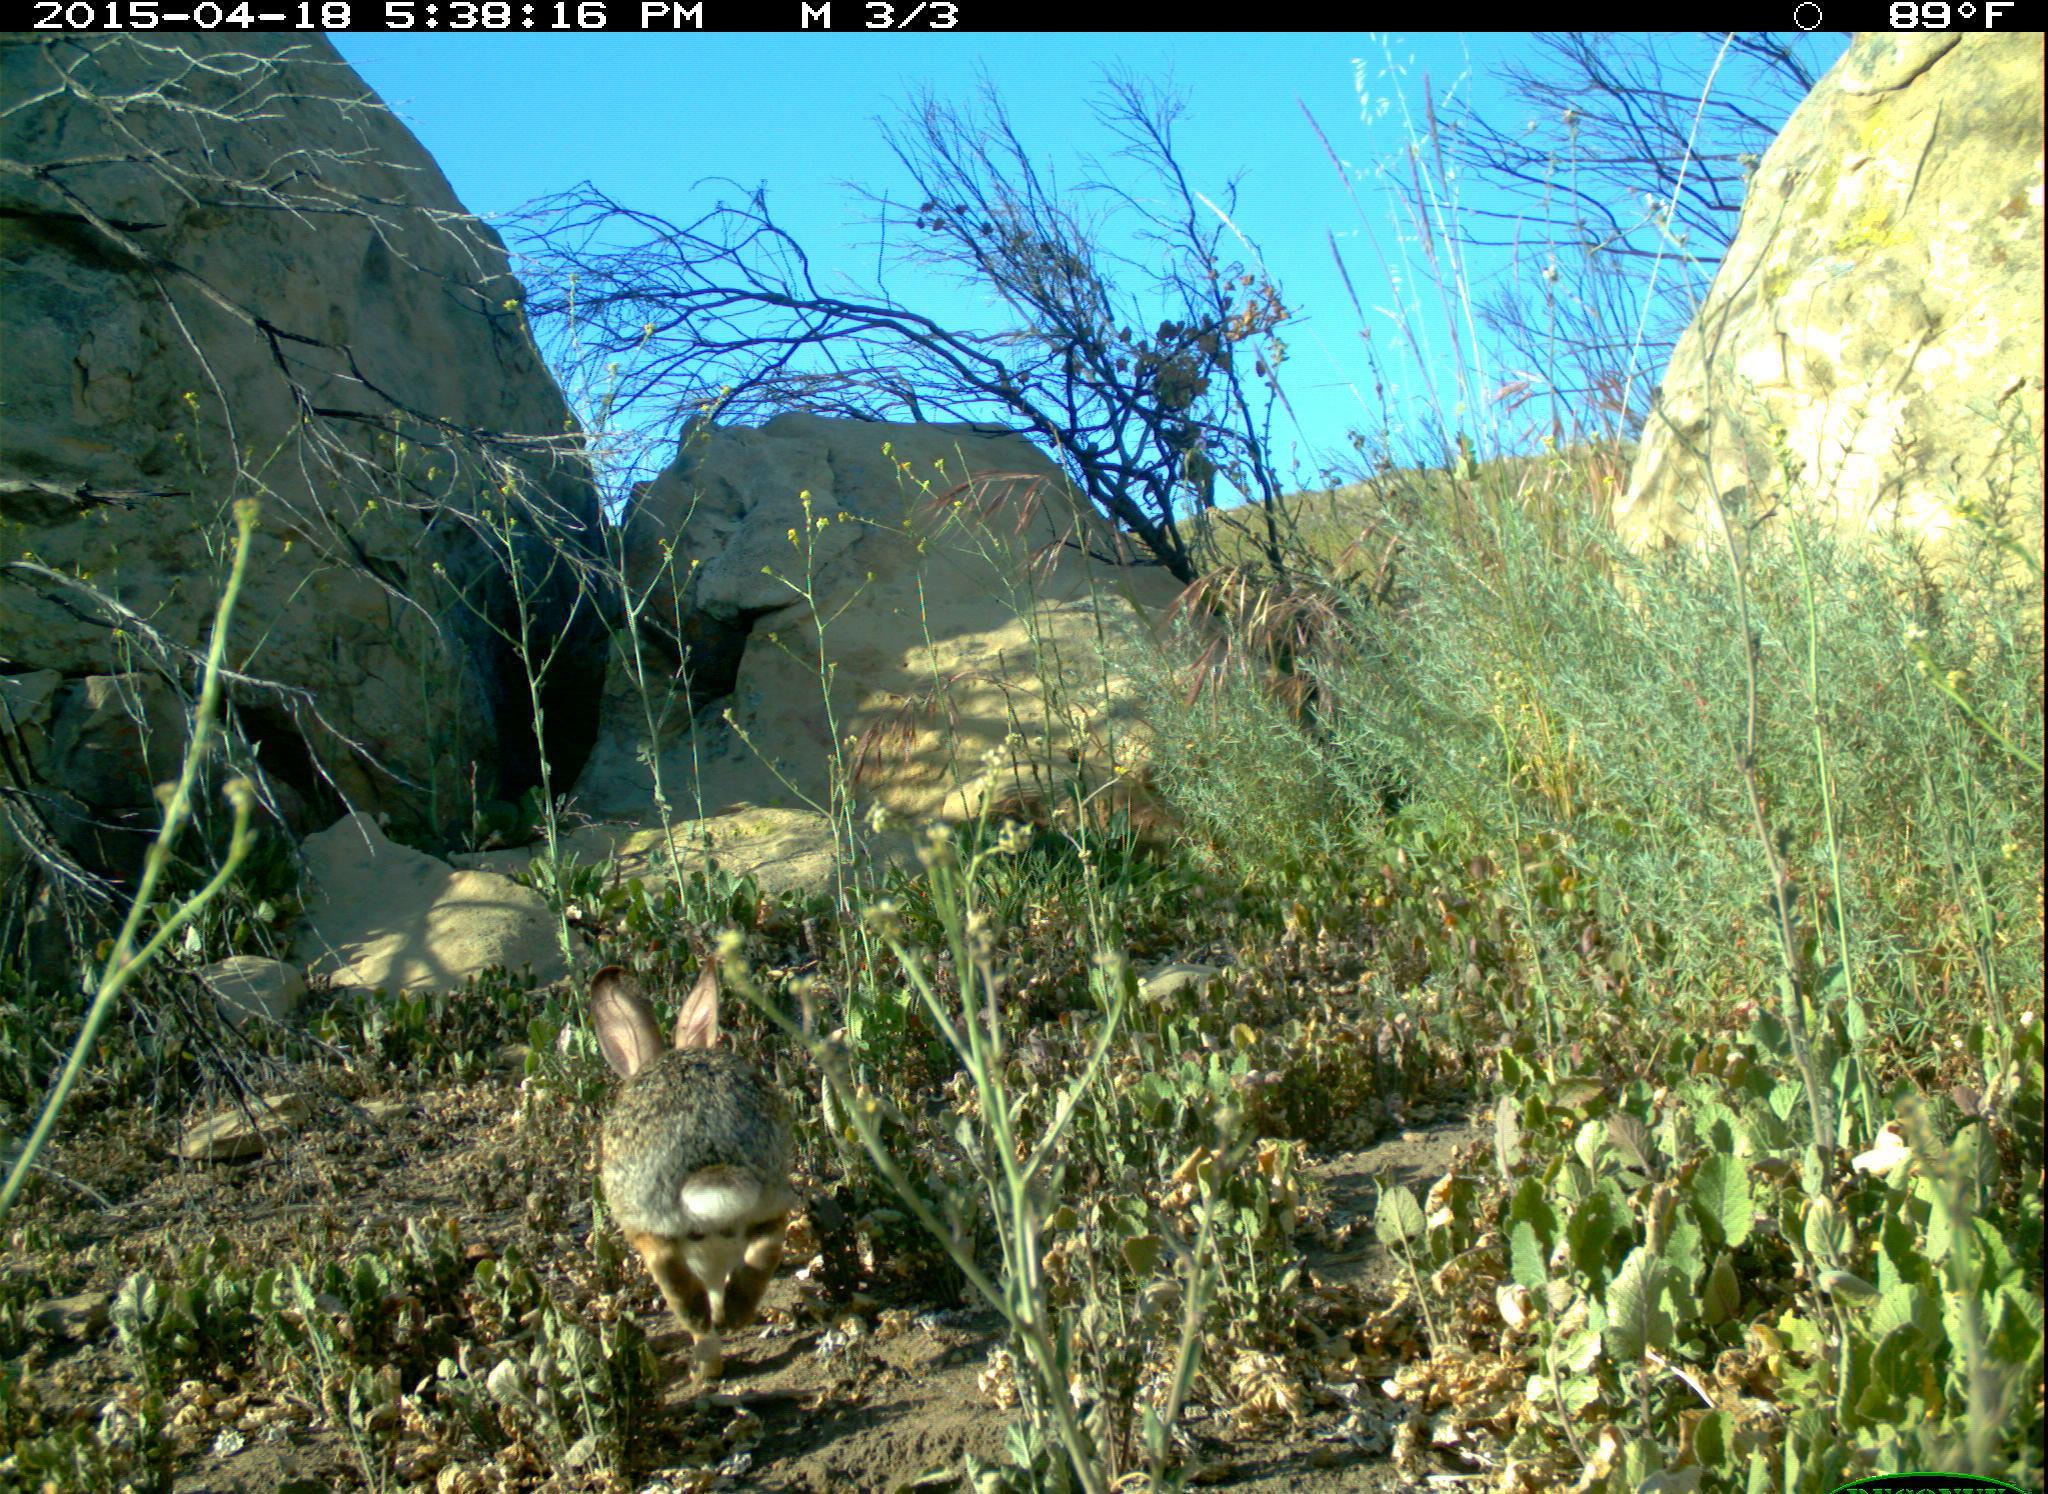
Species: Oryctolagus cuniculus